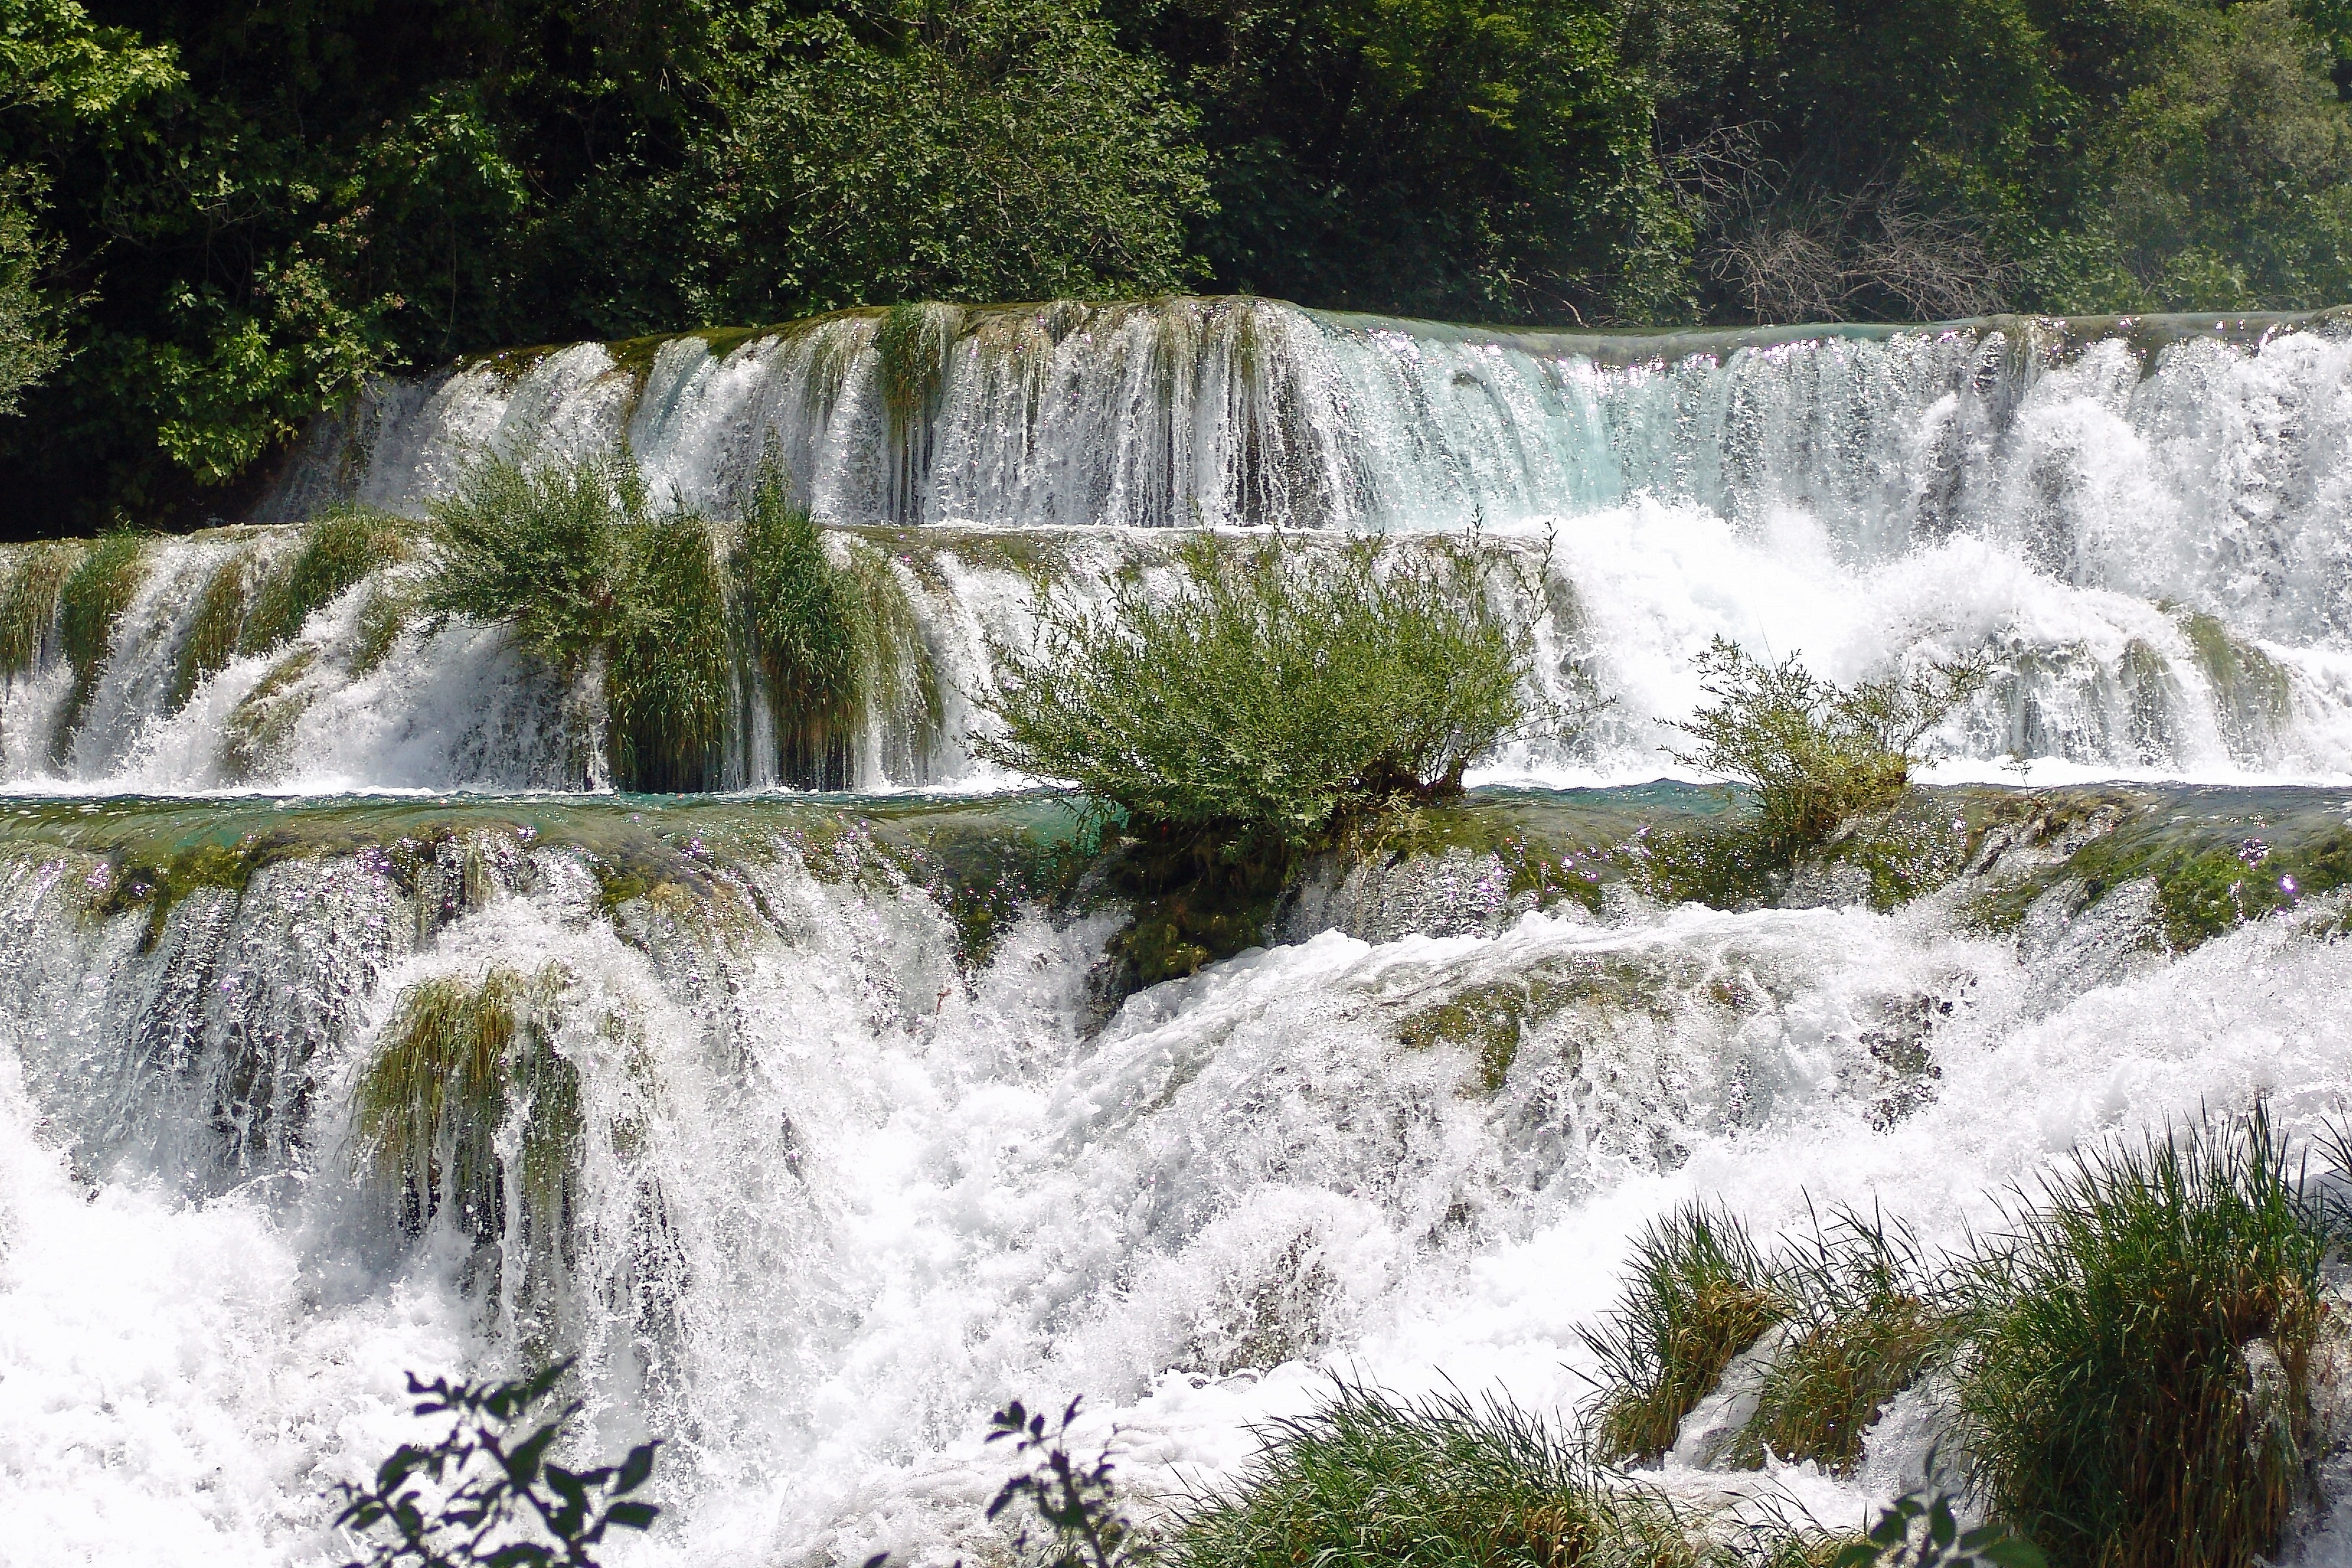
water, nature, waterfall, river, stream, rapid, national park, body of water, croatia, cascades, wasserfall, water feature, watercourse, dalmatia waterfalls, skradin